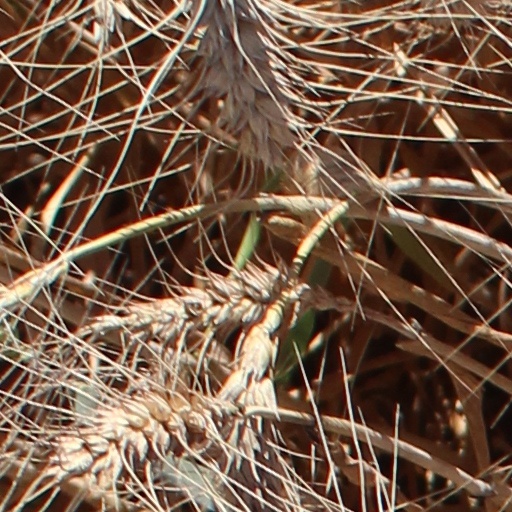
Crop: wheat